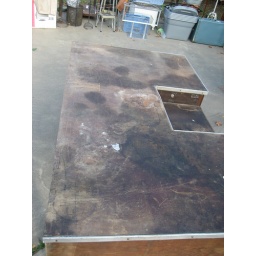
This desk came from the old train depot in Cisco, Texas.